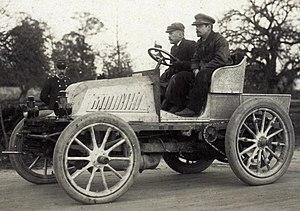
[Collection Jules Beau. Photographie sportive]
La Course de côte de Gaillon est une ancienne compétition automobile de courses de côte disputée annuellement dans l'Eure, à une cinquantaine de kilomètres au sud-est de Rouen, sur le kilomètre de la butte de Sainte-Barbe en fin d'année mais le plus souvent au mois d'octobre, grâce au quotidien L'Auto.
Charles-Henri Brasier est un industriel français, cofondateur en 1897 de l'entreprise automobile Richard-Brasier, avec Georges Richard.